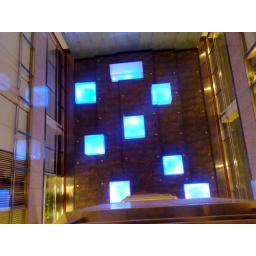
Atrium in our office building in London